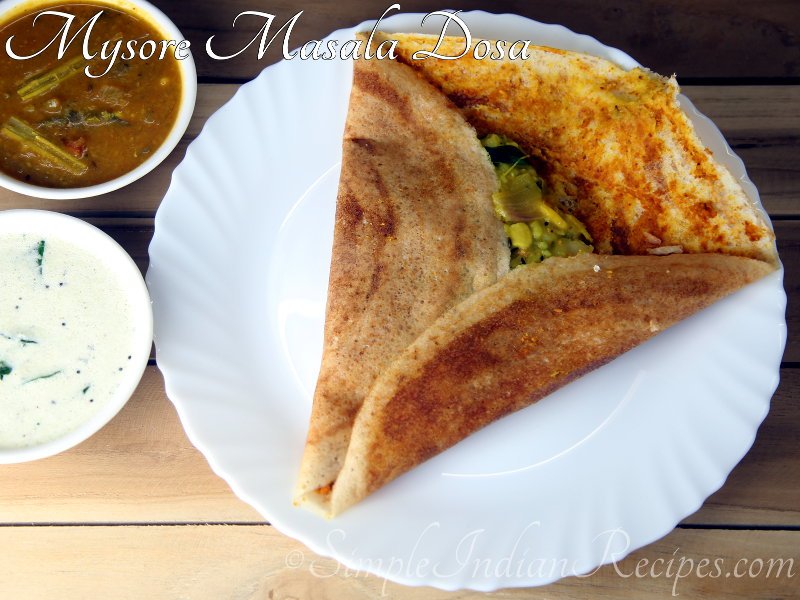
Dish: masala_dosa